2019–20 Puerto Rico earthquakes

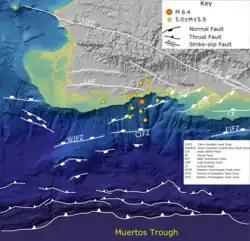
Map showing epicenters of M≥5 earthquakes up to February 4, 2020, and active faults on base of a NOAA DEM

The sequence began on December 28, 2019, with a 4.7 earthquake, followed closely by a 5.0 event in the early hours of December 29. Several earthquakes of M <5 occurred over the next few days, followed by a 5.8 event at 10:32 UTC on January 6. The largest event, a 6.4, occurred the next morning, followed by a 5.6 event within 10 minutes and a 5.0 about 15 minutes after that. The 6.4 event had a focal mechanism consistent with normal faulting on a fault trending WSW-ENE. A 5.9 event was then logged on January 11 at 12:54 UTC. In the first month of the sequence there were a total of 11 M ≥5 earthquakes and a further 82 in the range M 4–4.9. A 5.4 earthquake occurred on May 2 at 11:13 UTC in the same area as the M 6.4 event and with a similar focal mechanism. As of May 2, after a further two M>4 shocks in the same area, the total number of earthquakes in the sequence of M>3 exceeded 1,000 and there had been 95 of M>4.